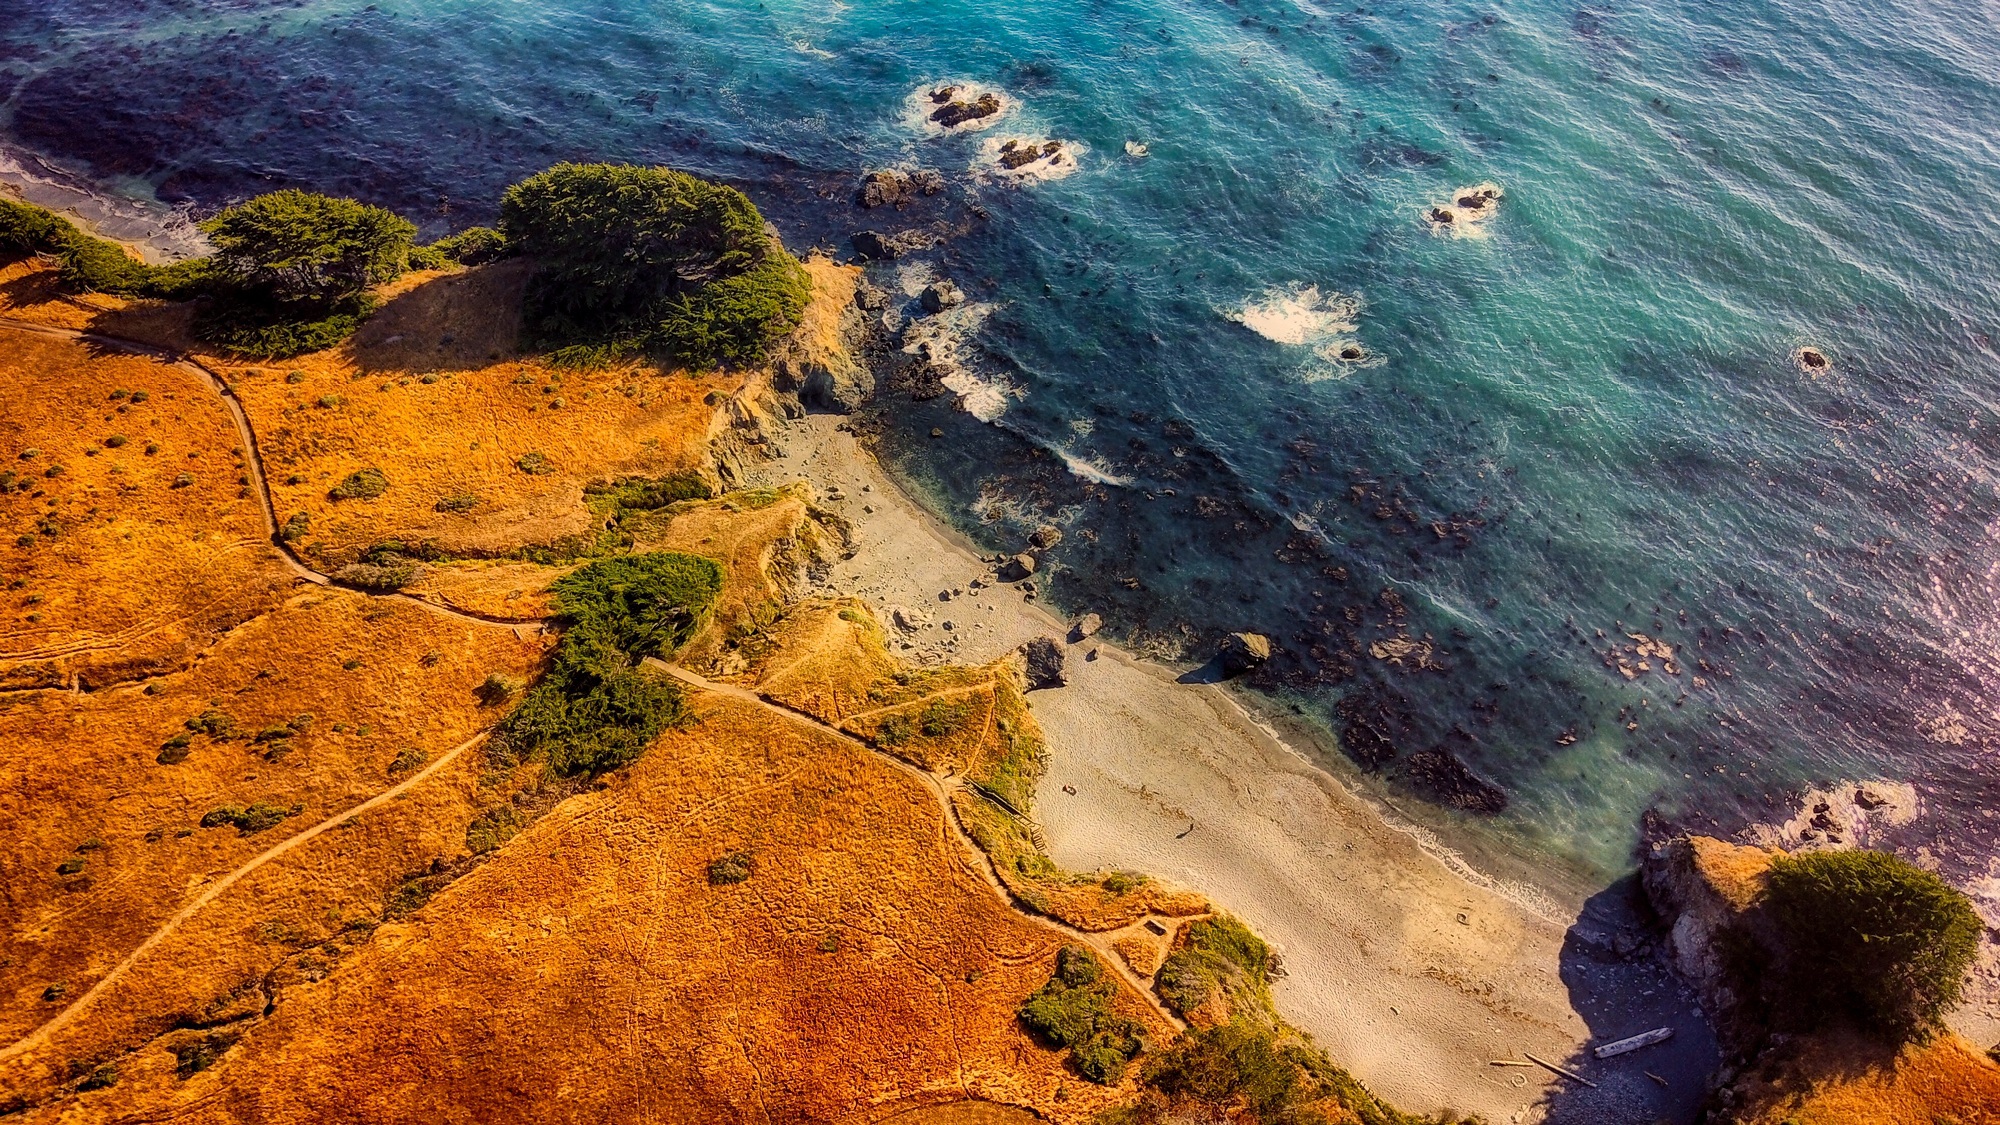
coast, shore, sea, natural landscape, coastal and oceanic landforms, rock, ocean, water, cliff, beach, bay, headland, promontory, terrain, cape, klippe, landscape, photography, wave, sand, geological phenomenon, tropics, cove, world, tourism, bight